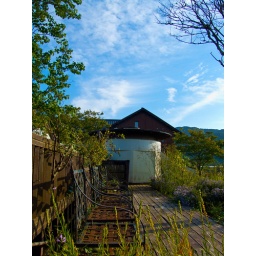
chair of the iron under the blue sky